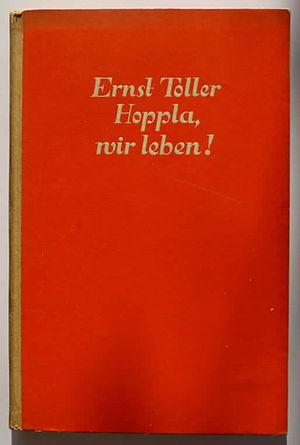
Ernst Toller est un écrivain, dramaturge et poète allemand surtout connu pour ses pièces expressionnistes. Militant socialiste révolutionnaire, il fut proche du mouvement anarchiste.